Burier railway station

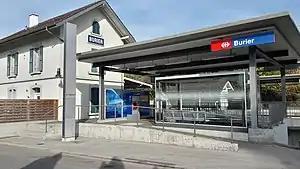
The station building in 2018

Burier railway station is a railway station in the municipality of La Tour-de-Peilz, in the Swiss canton of Vaud. It is an intermediate stop on the standard gauge Simplon line of Swiss Federal Railways.